Cornelis van Dalem

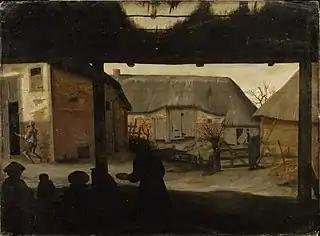
"Farmyard with a beggar

Cornelis van Dalem (1530/35 – 1573 or 1576) was a Flemish painter and draughtsman active in Antwerp in the middle of the 16th century and an important contributor to the development of landscape art in the Low Countries. Van Dalem introduced into landscape painting new themes, which he derived from his humanistic education, and searched for new ways of representing his themes.